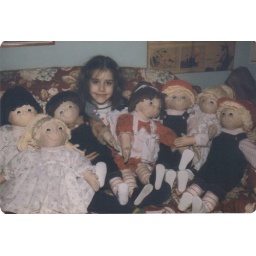
Some dolls my mom made and was selling. The one in the red dress was mine. I still have it.